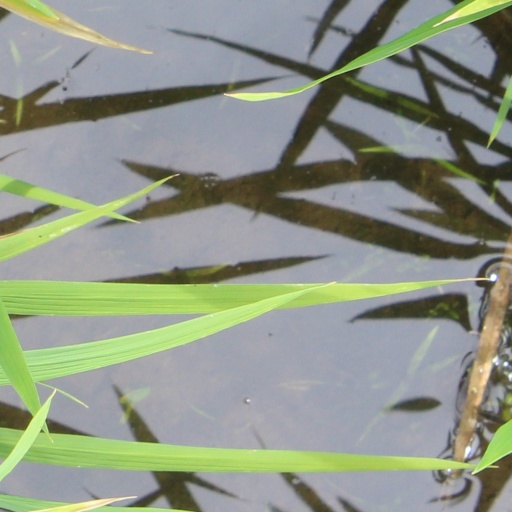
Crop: rice